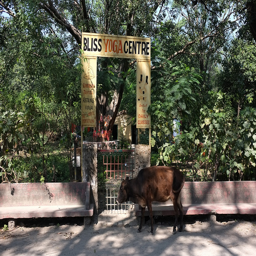
A large brown cow walks down the street near the entrance to a center.
A calf stands near the gate of a yoga center.
a animal walks in front of a yoga center
A cow is in front of a sign that reads "Bliss Yoga Centre."
A brown cow is walking by a sign for a yoga centre.